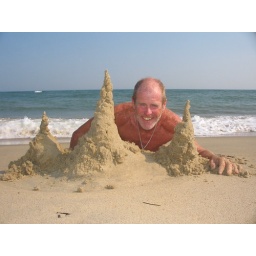
an out of the way beach we found by raft. salt water pond on one side,ocean on the other